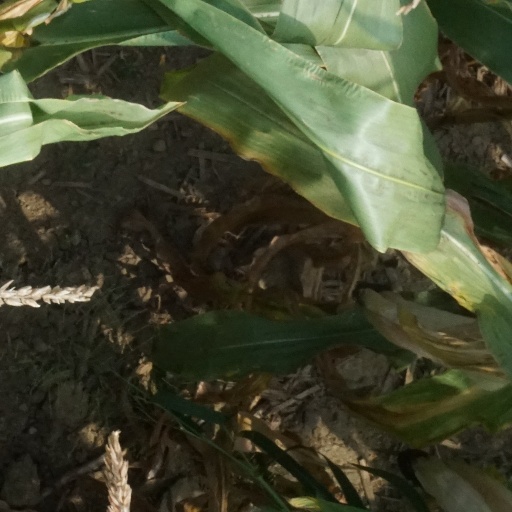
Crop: maize; corn